History of music in Paris

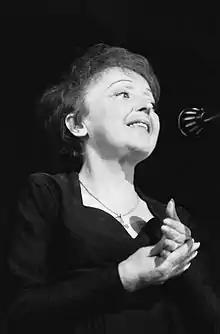
Edith Piaf in 1962

Igor Stravinsky (1888-1971) first achieved fame in Paris just before World War I with his revolutionary compositions for the Ballets Russes. In 1920 he returned for a production of a new ballet, "Pulcinella", with sets designed by Pablo Picasso. He, his wife and daughter were invited by designer Coco Chanel to stay in her new house in the Paris suburb of Garches. Struggling for money, he obtained a contract with the Paris piano company Pleyel et Cie to re-arrange his music for their popular player pianos. In February 1921 he met the Russian dancer Vera de Bosset and began a long affair with her, both in Paris and on tours around Europe. He became a French citizen in 1931 and moved into a house on the rue de Faubourg-Saint-Honoré. It was a very unhappy period for him; both his daughter and wife died of tuberculosis. In 1939, as World War II approached, he left Paris for the United States; he married Vera in 1940 and settled in Los Angeles.